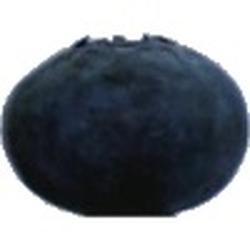
Label: Blueberry